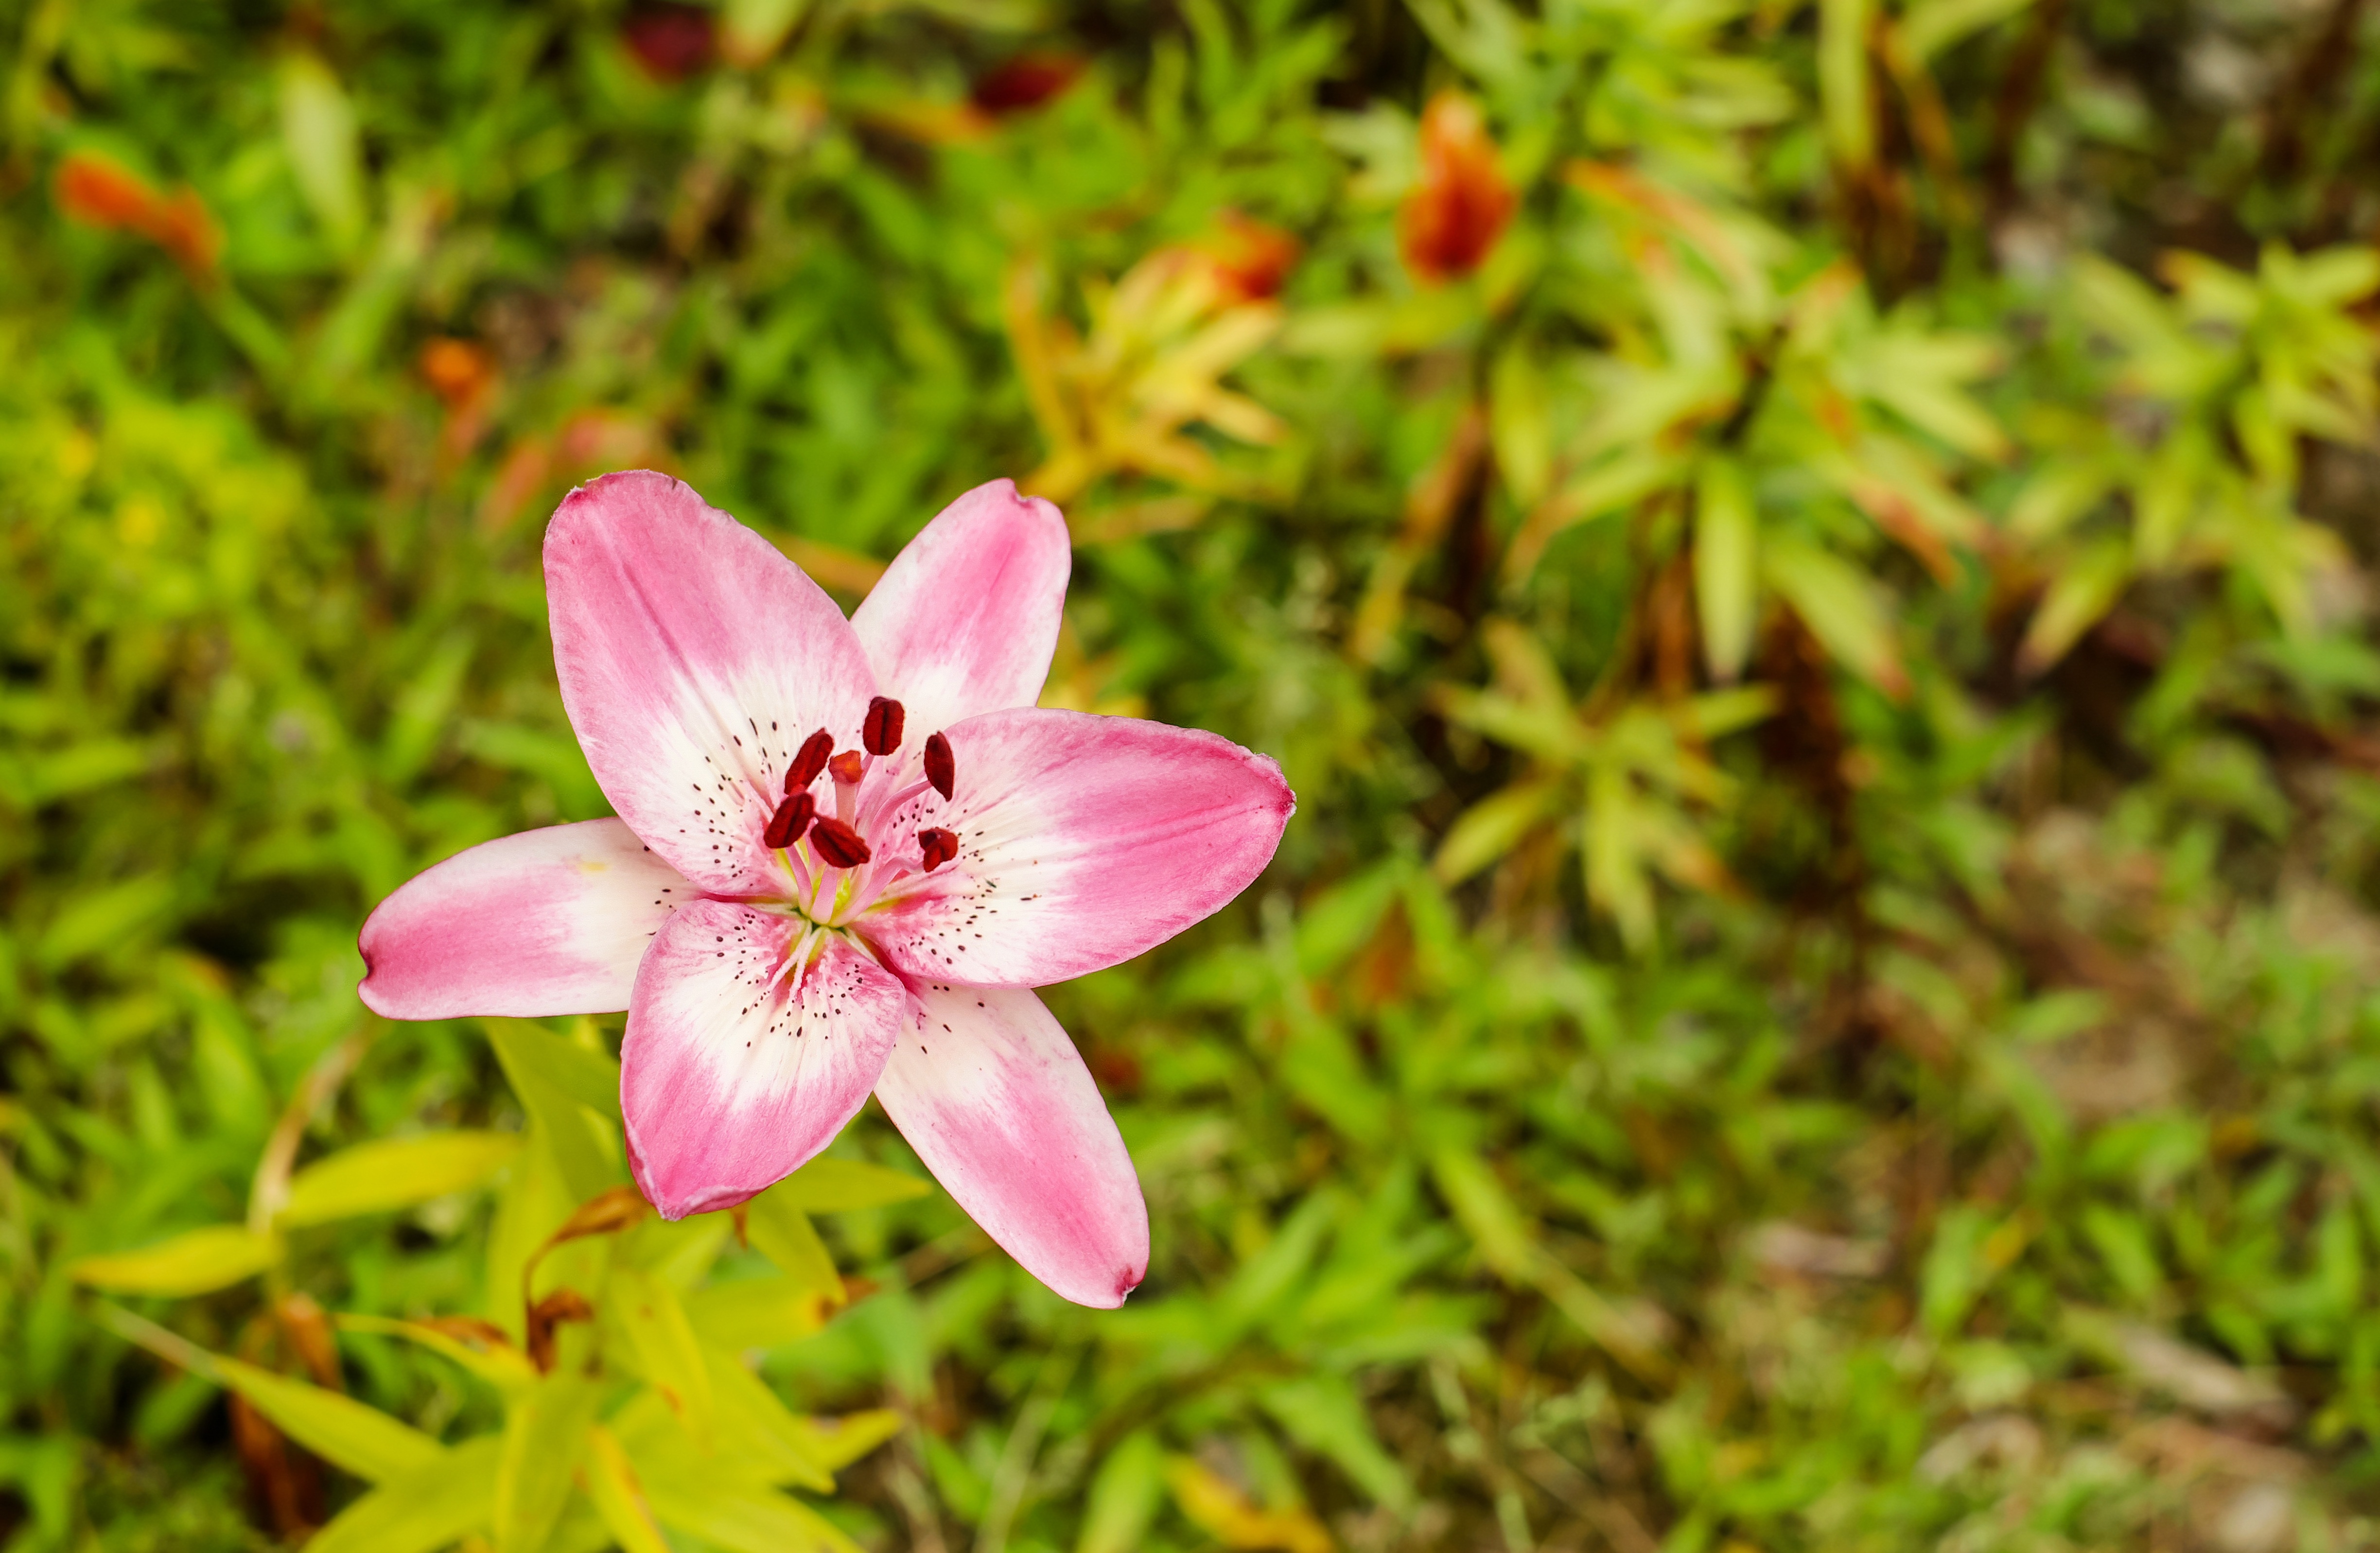
nature, grass, blossom, plant, meadow, flower, petal, bloom, summer, botany, flora, wildflower, flowers, lily, daylily, macro photography, flowering plant, land plant